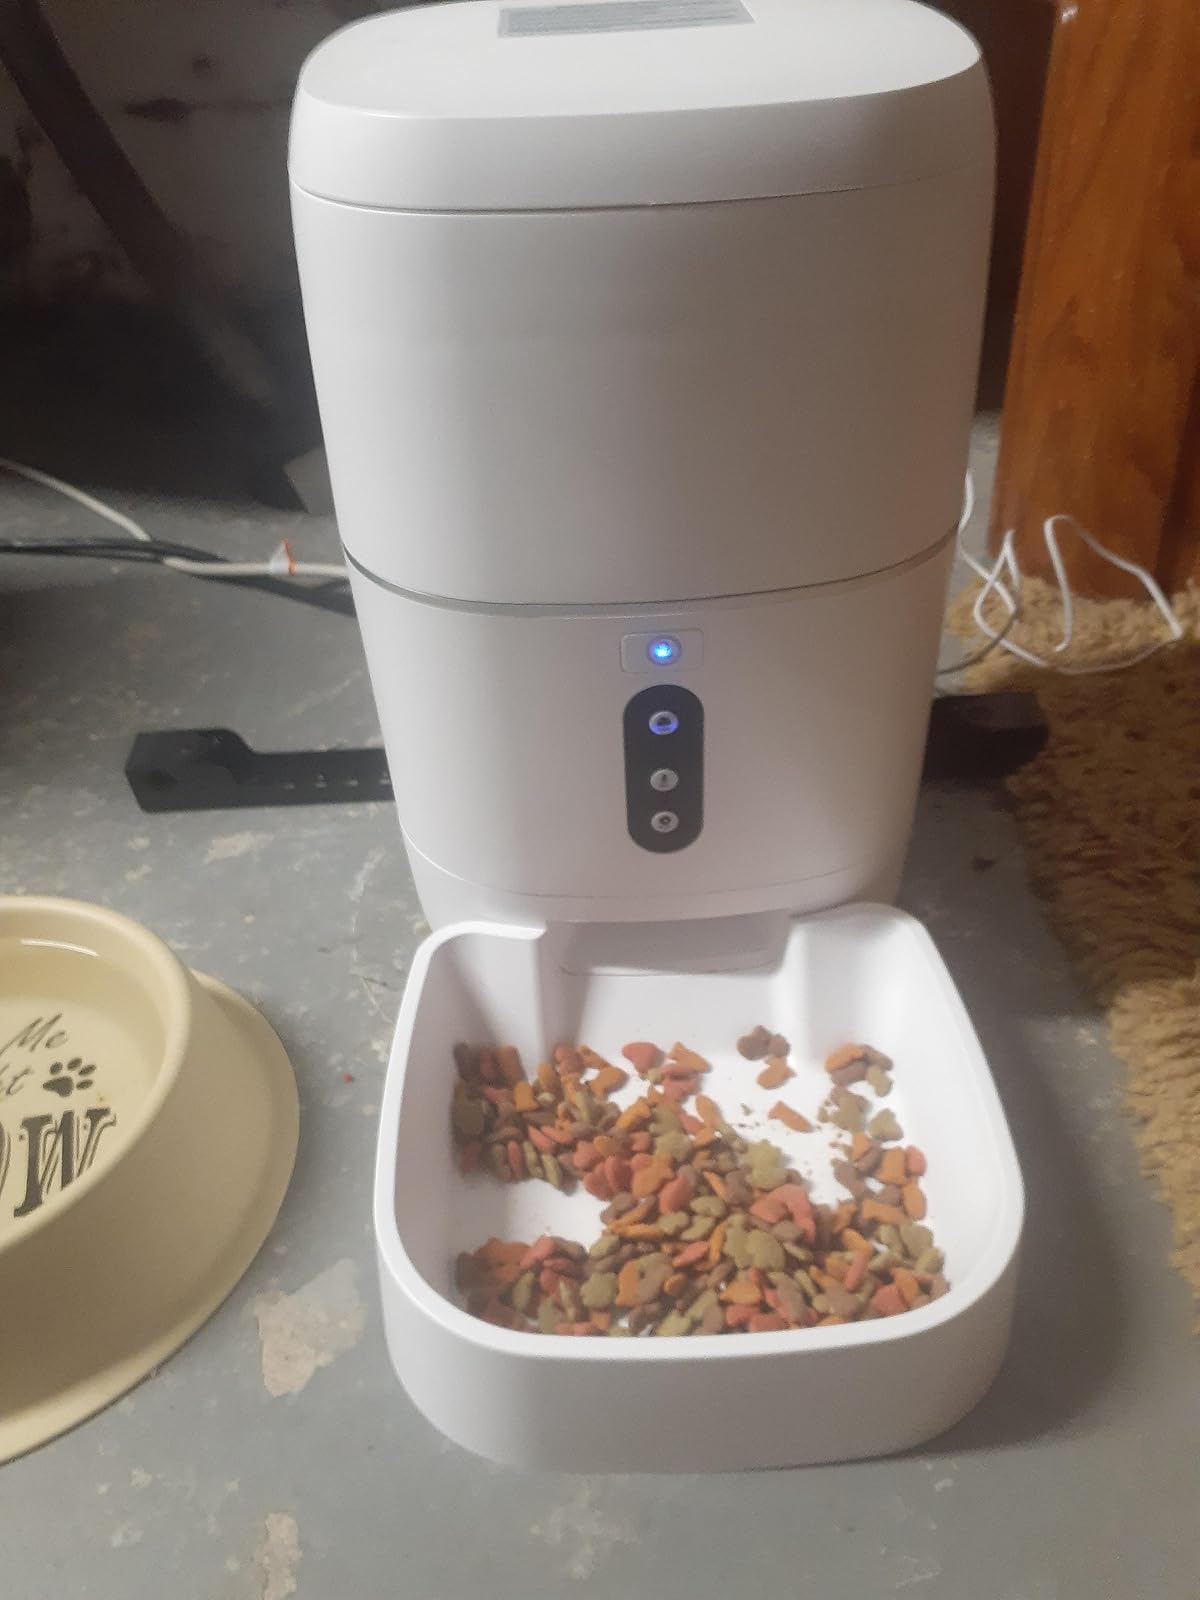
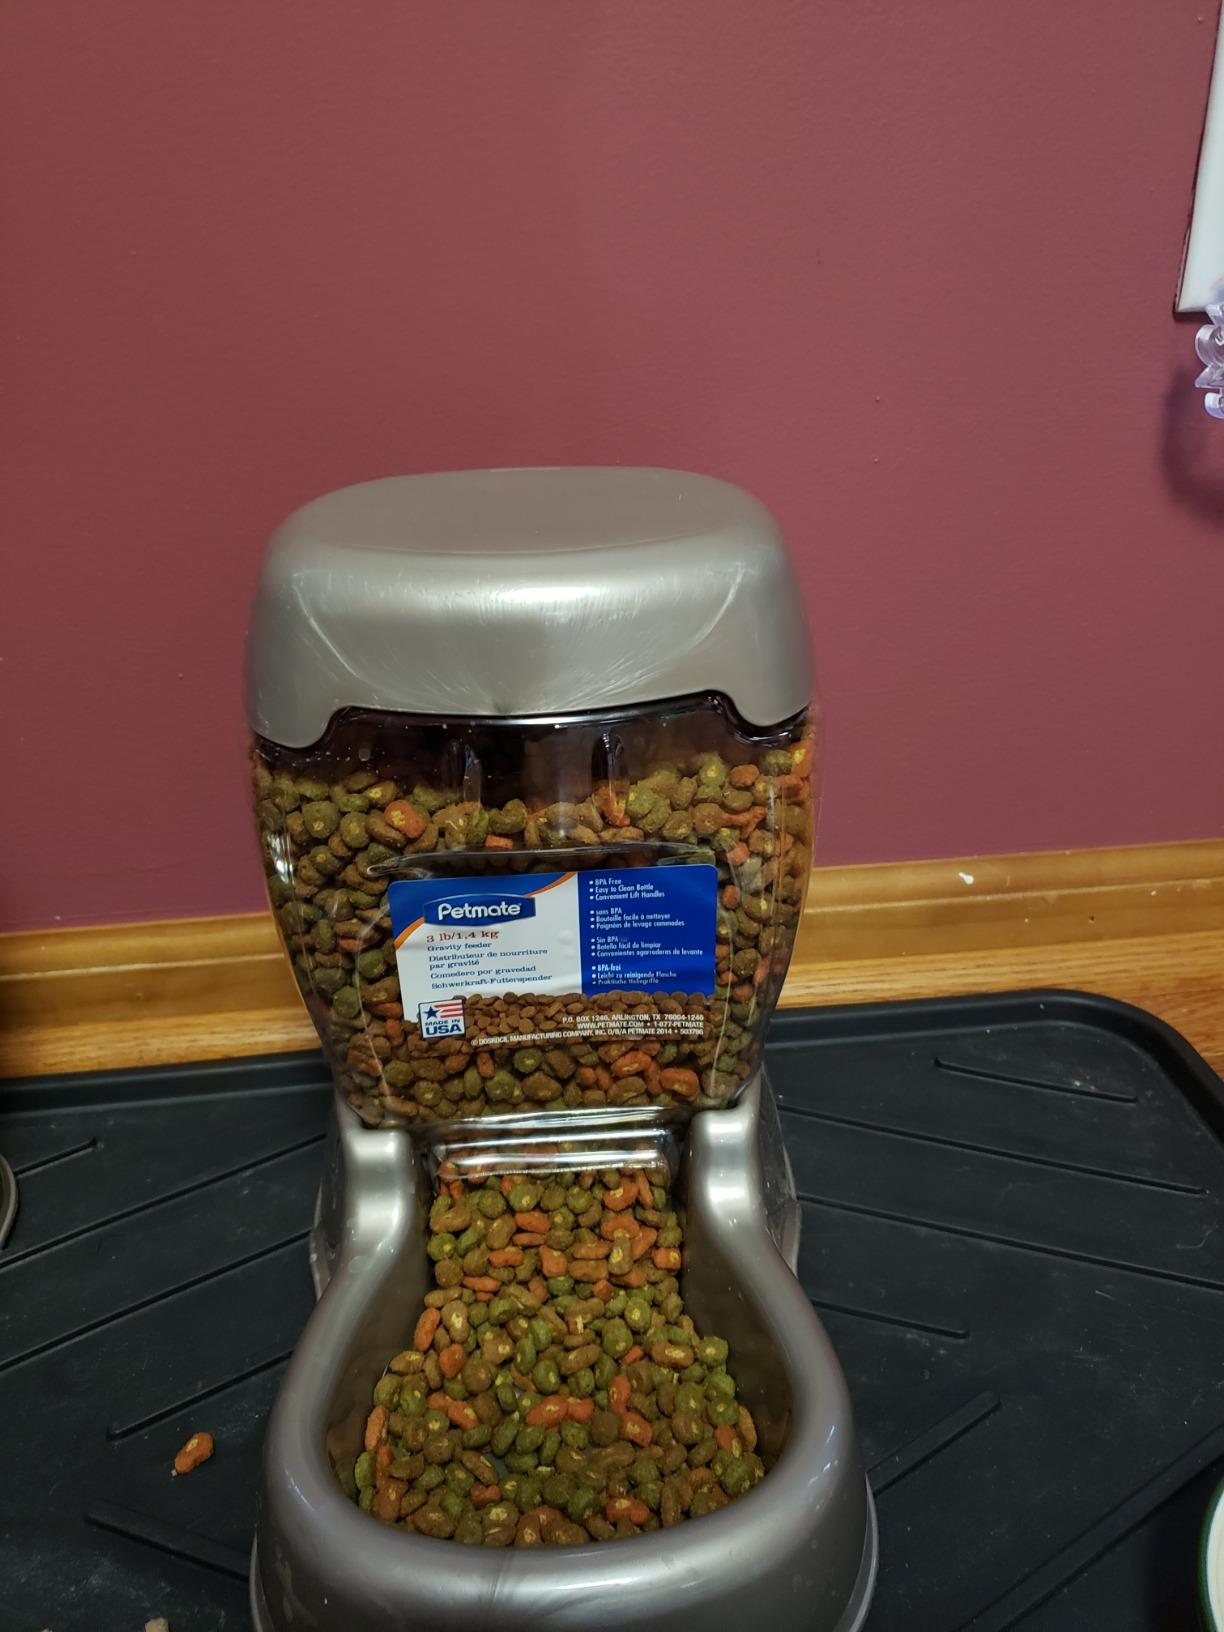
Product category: items_feeder
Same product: no